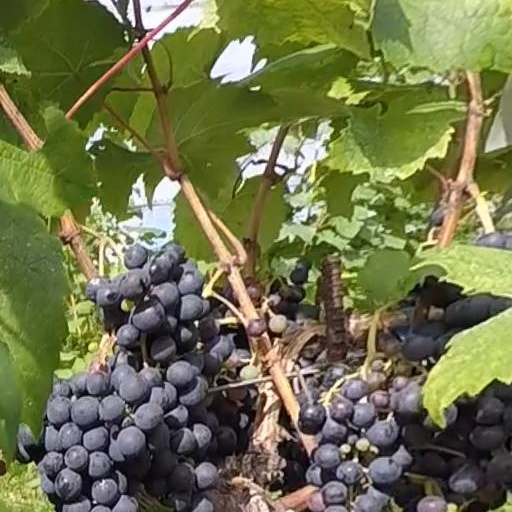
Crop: grape